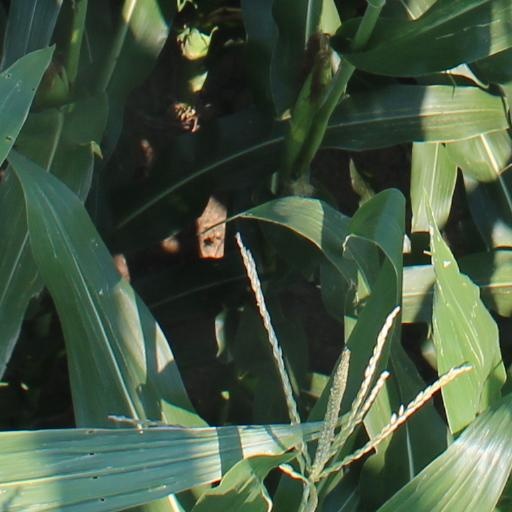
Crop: maize; corn